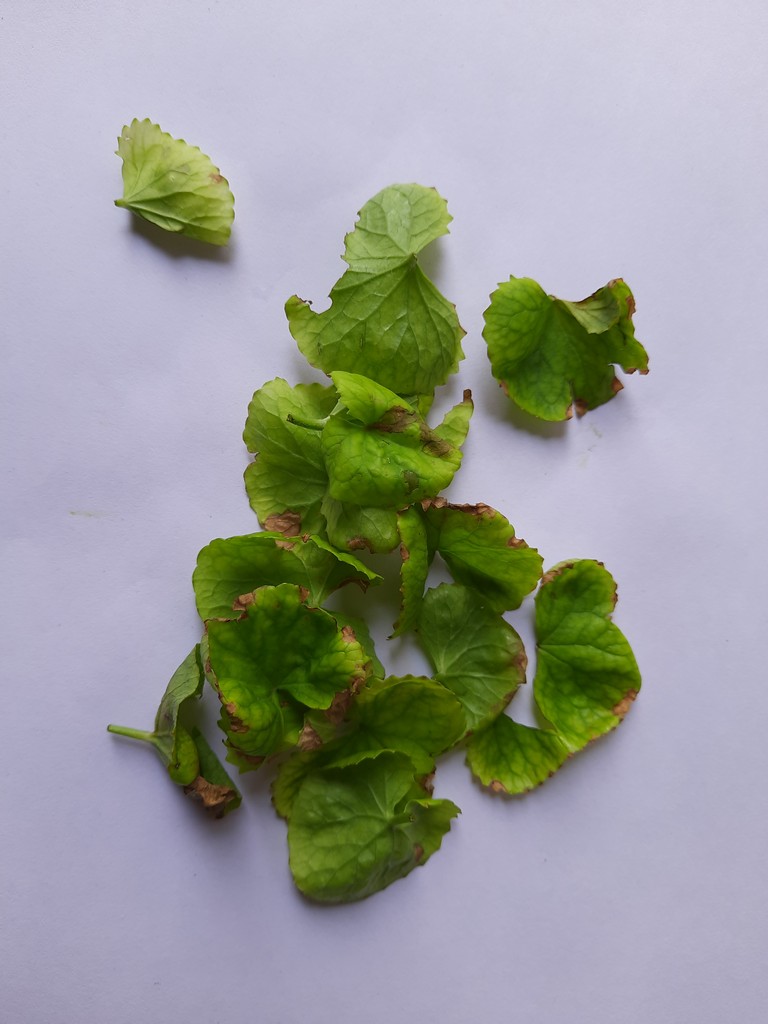
Label: Unhealthy